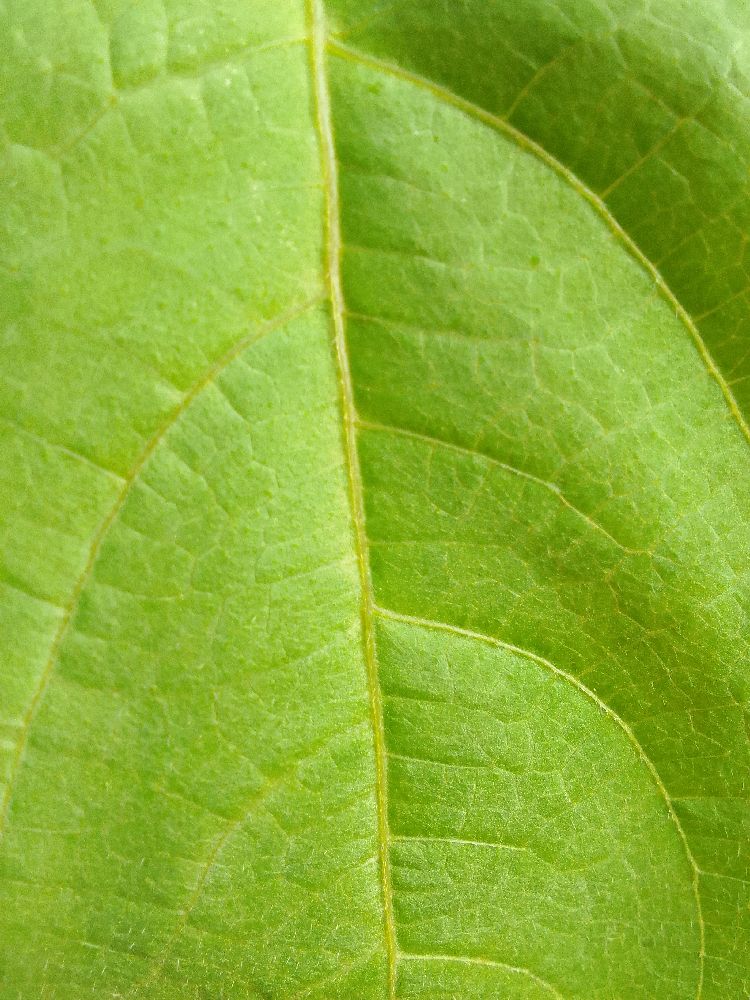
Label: healthy